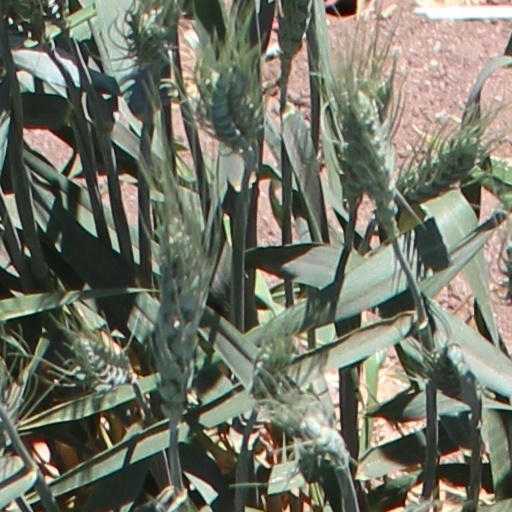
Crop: wheat